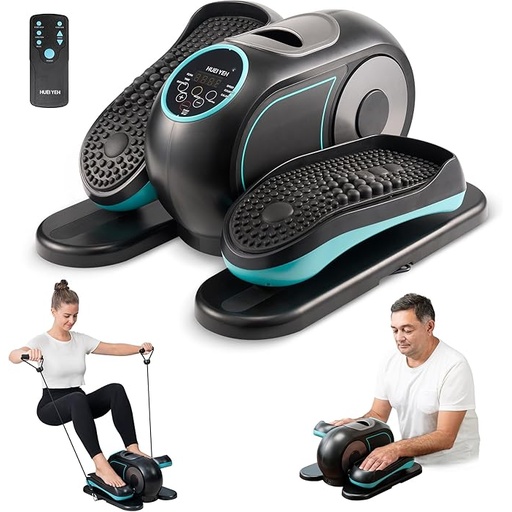
Under Desk Elliptical Machine, Ellipse Leg Exerciser for Seniors, Seated Pedal Exerciser with Resistance Bands Non Slip Mat, Remote Control, 12 Adjustable Speeds for Home, Seniors, Adults
About This 【Ultimate Value Package】HUEIYEH Under Desk Elliptical Machine*1, Remote Control *1, Resistance Bands *1, Non Slip Mat *1, all backed by 6 month replacement and lifetime support services. Ready to use right out of the box, this package saves you both money and time on finding other assistive devices! 【Effortless Full Body Fitness】Pedaling the low-impact elliptical is perfect for those seeking simple exercise in their daily routine to promote knee and leg extension. Equipped with retractable resistance bands, offering a smooth rowing motion to enhance upper-body strength and mobility. 【Personalize Your Exercise Needs】With 12 automatic and manual settings, catering from beginner to advanced levels so that you can find the perfect intensity for yourself using remote control. Enjoy exercise with just one click. 【Silent Operation】The HUEIYEH Ellipse makes exercise an unconscious activity so you can focus on your work or relaxation. Whether in the office or home, its whisper-quiet design lets you pedal away calories without disturbing those around you! 【Thoughtful Design】Non-slip pedals with minor raised points help stimulate feet and promote circulation, especially when you pedal with bare feet or wear socks. Plus, the pedals feature two working directions, allowing forward and backward movement, targeting various muscle groups. 【Stay Healthy Anytime】Ideal for people who sit for long periods or seniors, this machine allows you to relieve muscle tension and burn calories simply while seated. With an under desk elliptical, you can exercise indoors regardless of rainy or snowy days. Overview Model Name : HY-AMZR01 Brand : HUEIYEH Color : Black Product Dimensions : 17.5"D x 15.4"W x 9.7"H Material : Alloy Steel
Brand: HUEIYEH
Category: Sporting Goods > Fitness & General Exercise Equipment > Cardio > Cardio Machines > Elliptical Trainers